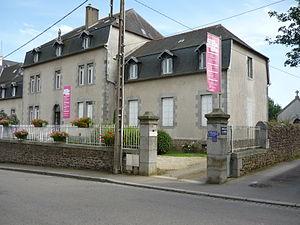
Centre d'Art Contemporain de Pontmain
Le centre d'art contemporain de Pontmain est un lieu d'exposition d'art contemporain situé en Mayenne.